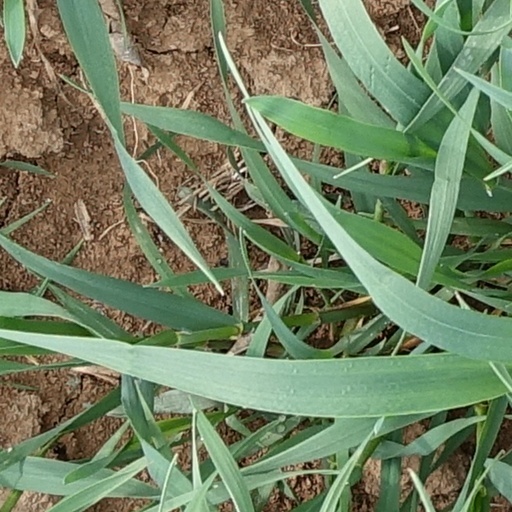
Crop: wheat